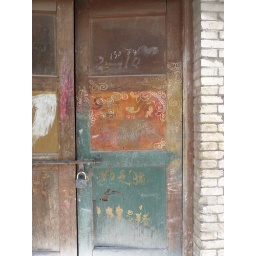
Tibetan-style etchings on door of abandoned building in Kangding